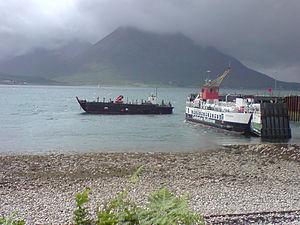
Raasay est une île entre l'île de Skye et l'Écosse proprement dite. Elle est séparée de l'île de Skye, située à l'ouest et au sud, par le détroit de Raasay, et de la péninsule d'Applecross, des terres d'Écosse, située à l'est, par le détroit Intérieur. L'île est connue pour être le lieu de naissance du poète Sorley MacLean, personnage important du mouvement principalement littéraire de la « renaissance écossaise ». Demeure traditionnelle du clan MacSween, l'île est gouvernée par le clan MacLeod du XVIᵉ siècle au XIXᵉ siècle, puis par une série de particuliers, qui continuent de détenir les titres de l'île. Raasay est à présent principalement propriété publique. Son nom signifie « île du chevreuil », et elle abrite une sous-espèce endémique de campagnol roussâtre. La demeure de Raasay, qui fut visitée par Samuel Johnson et son biographe James Boswell en 1773, est à présent un centre de plein air.